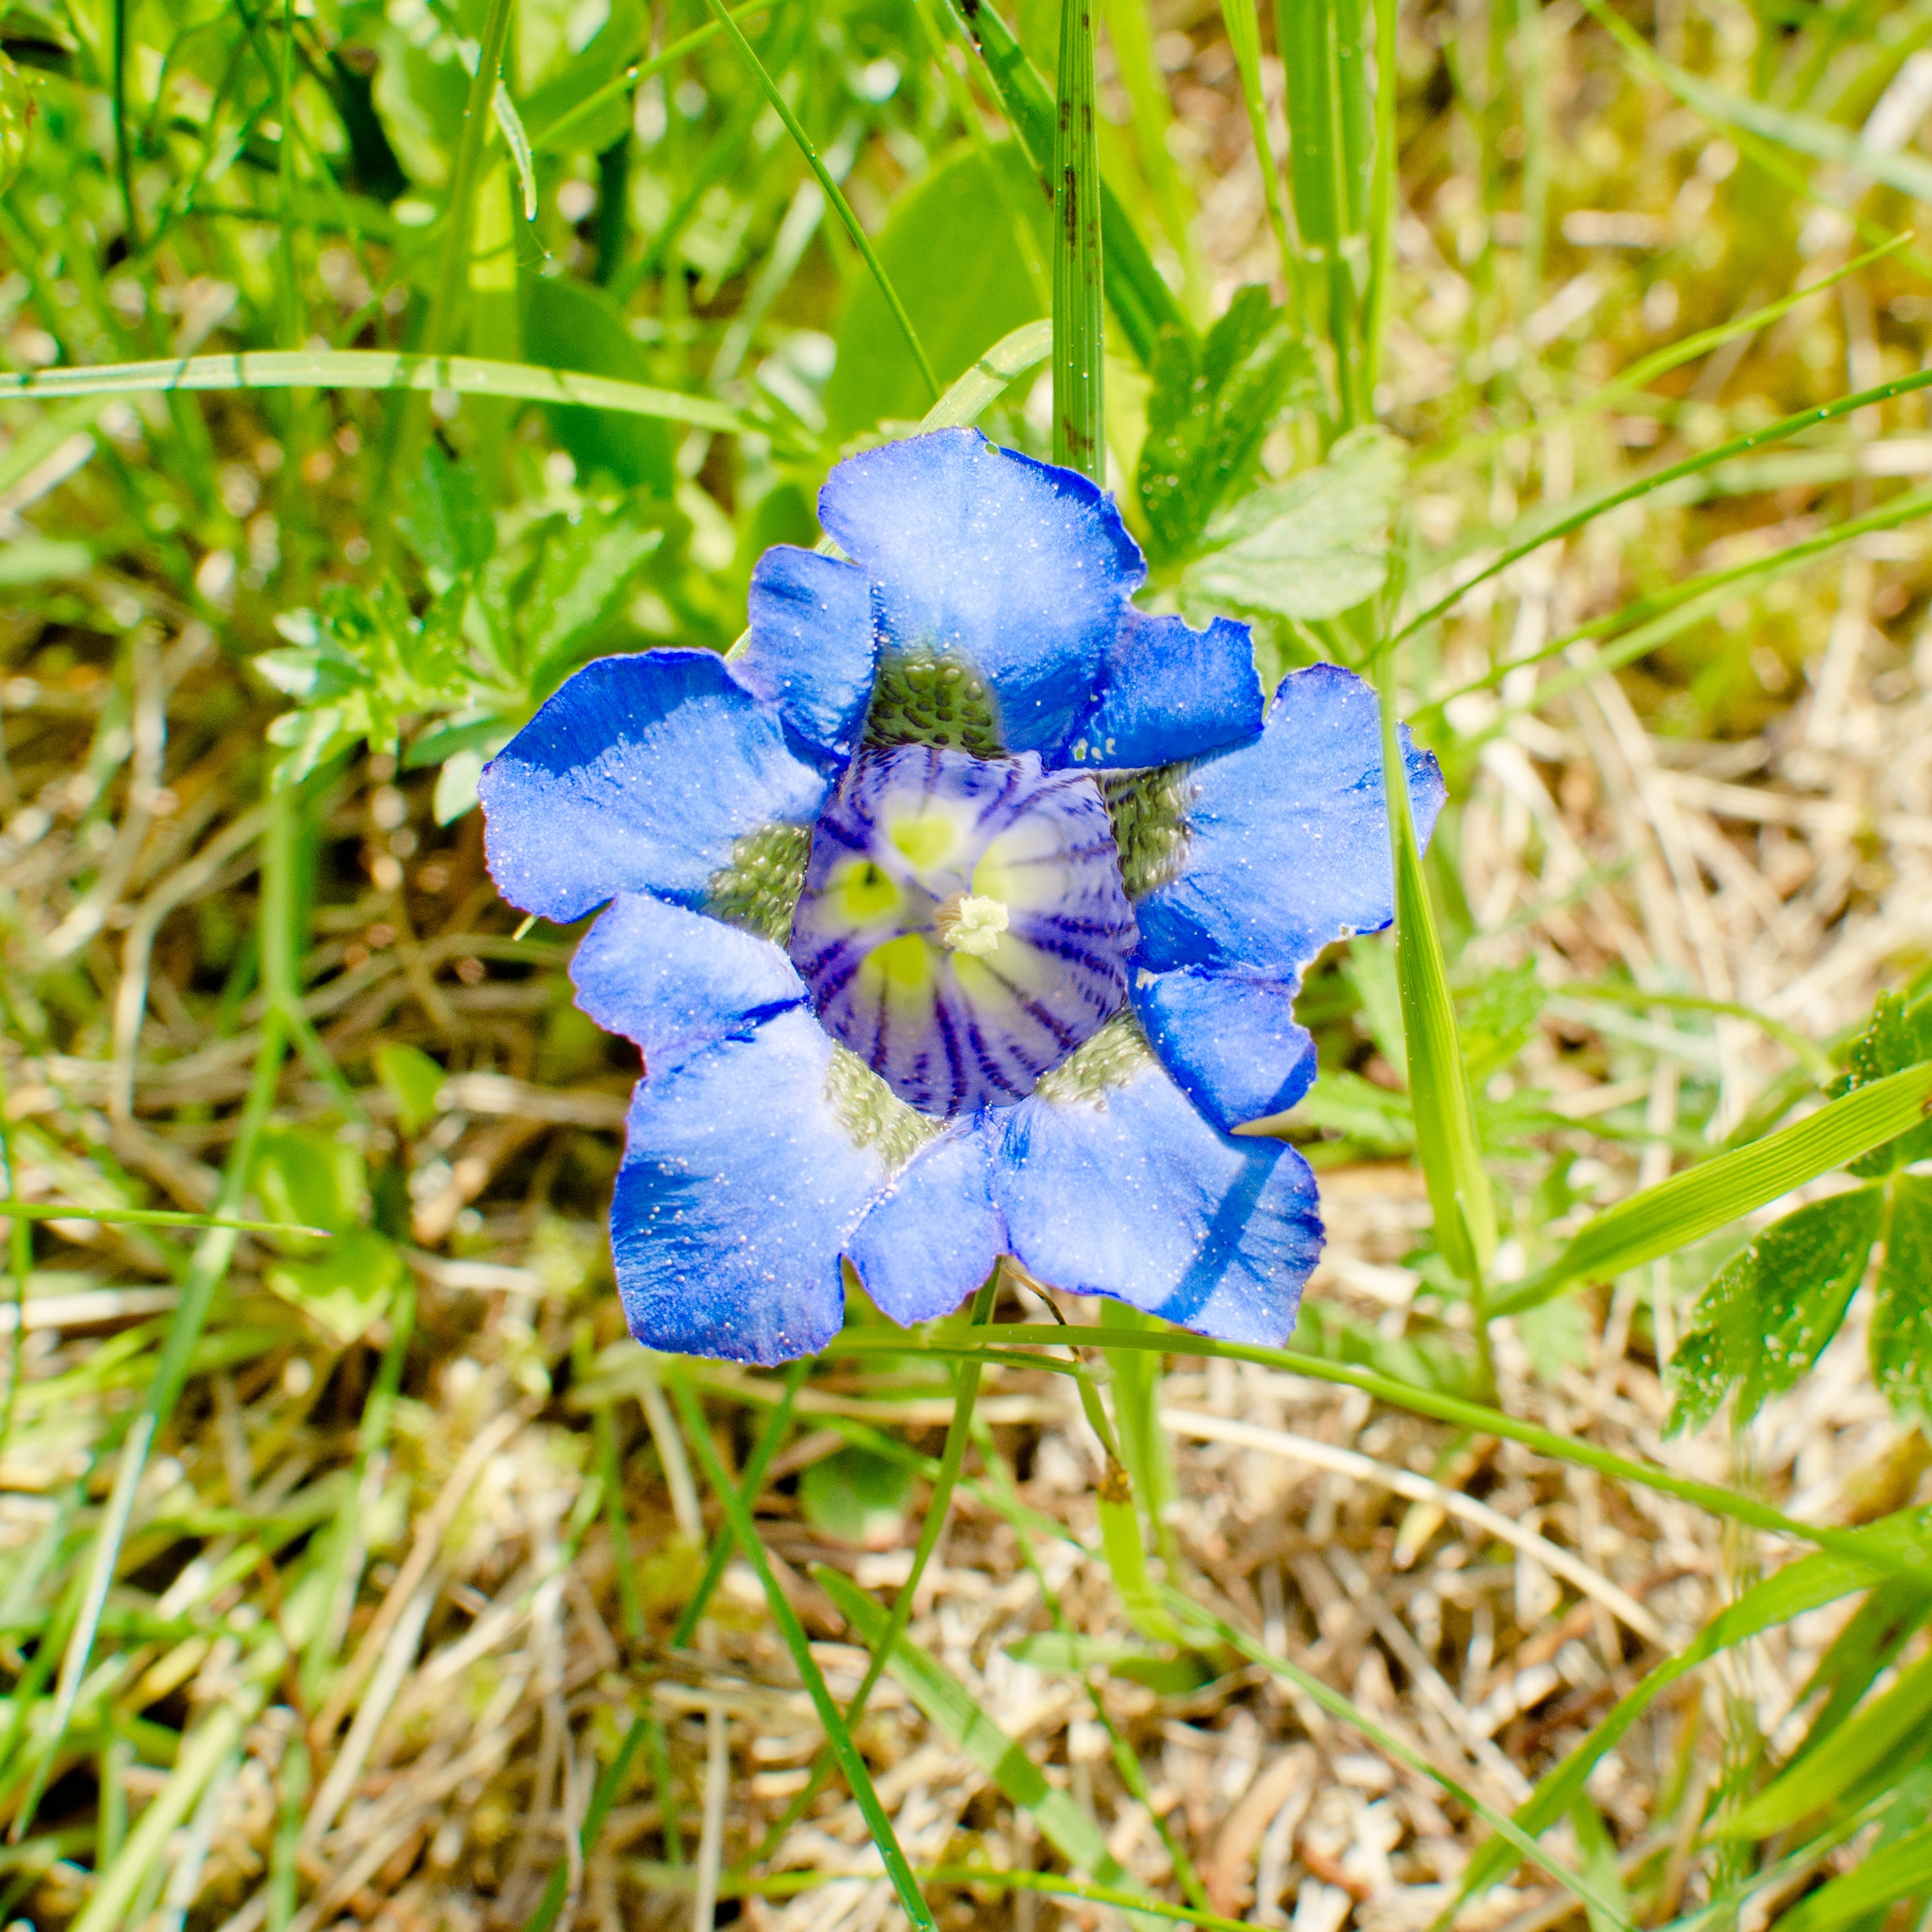
nature, grass, blossom, plant, meadow, flower, bloom, pasture, alpine, botany, blue, garden, flora, wildflower, close up, woodland, macro photography, flowering plant, alpine flower, alpine meadow, alpine flora, alpine plant, gentian plant, clusius gentian, alpine gentian, gentians, gentianeae, land plant